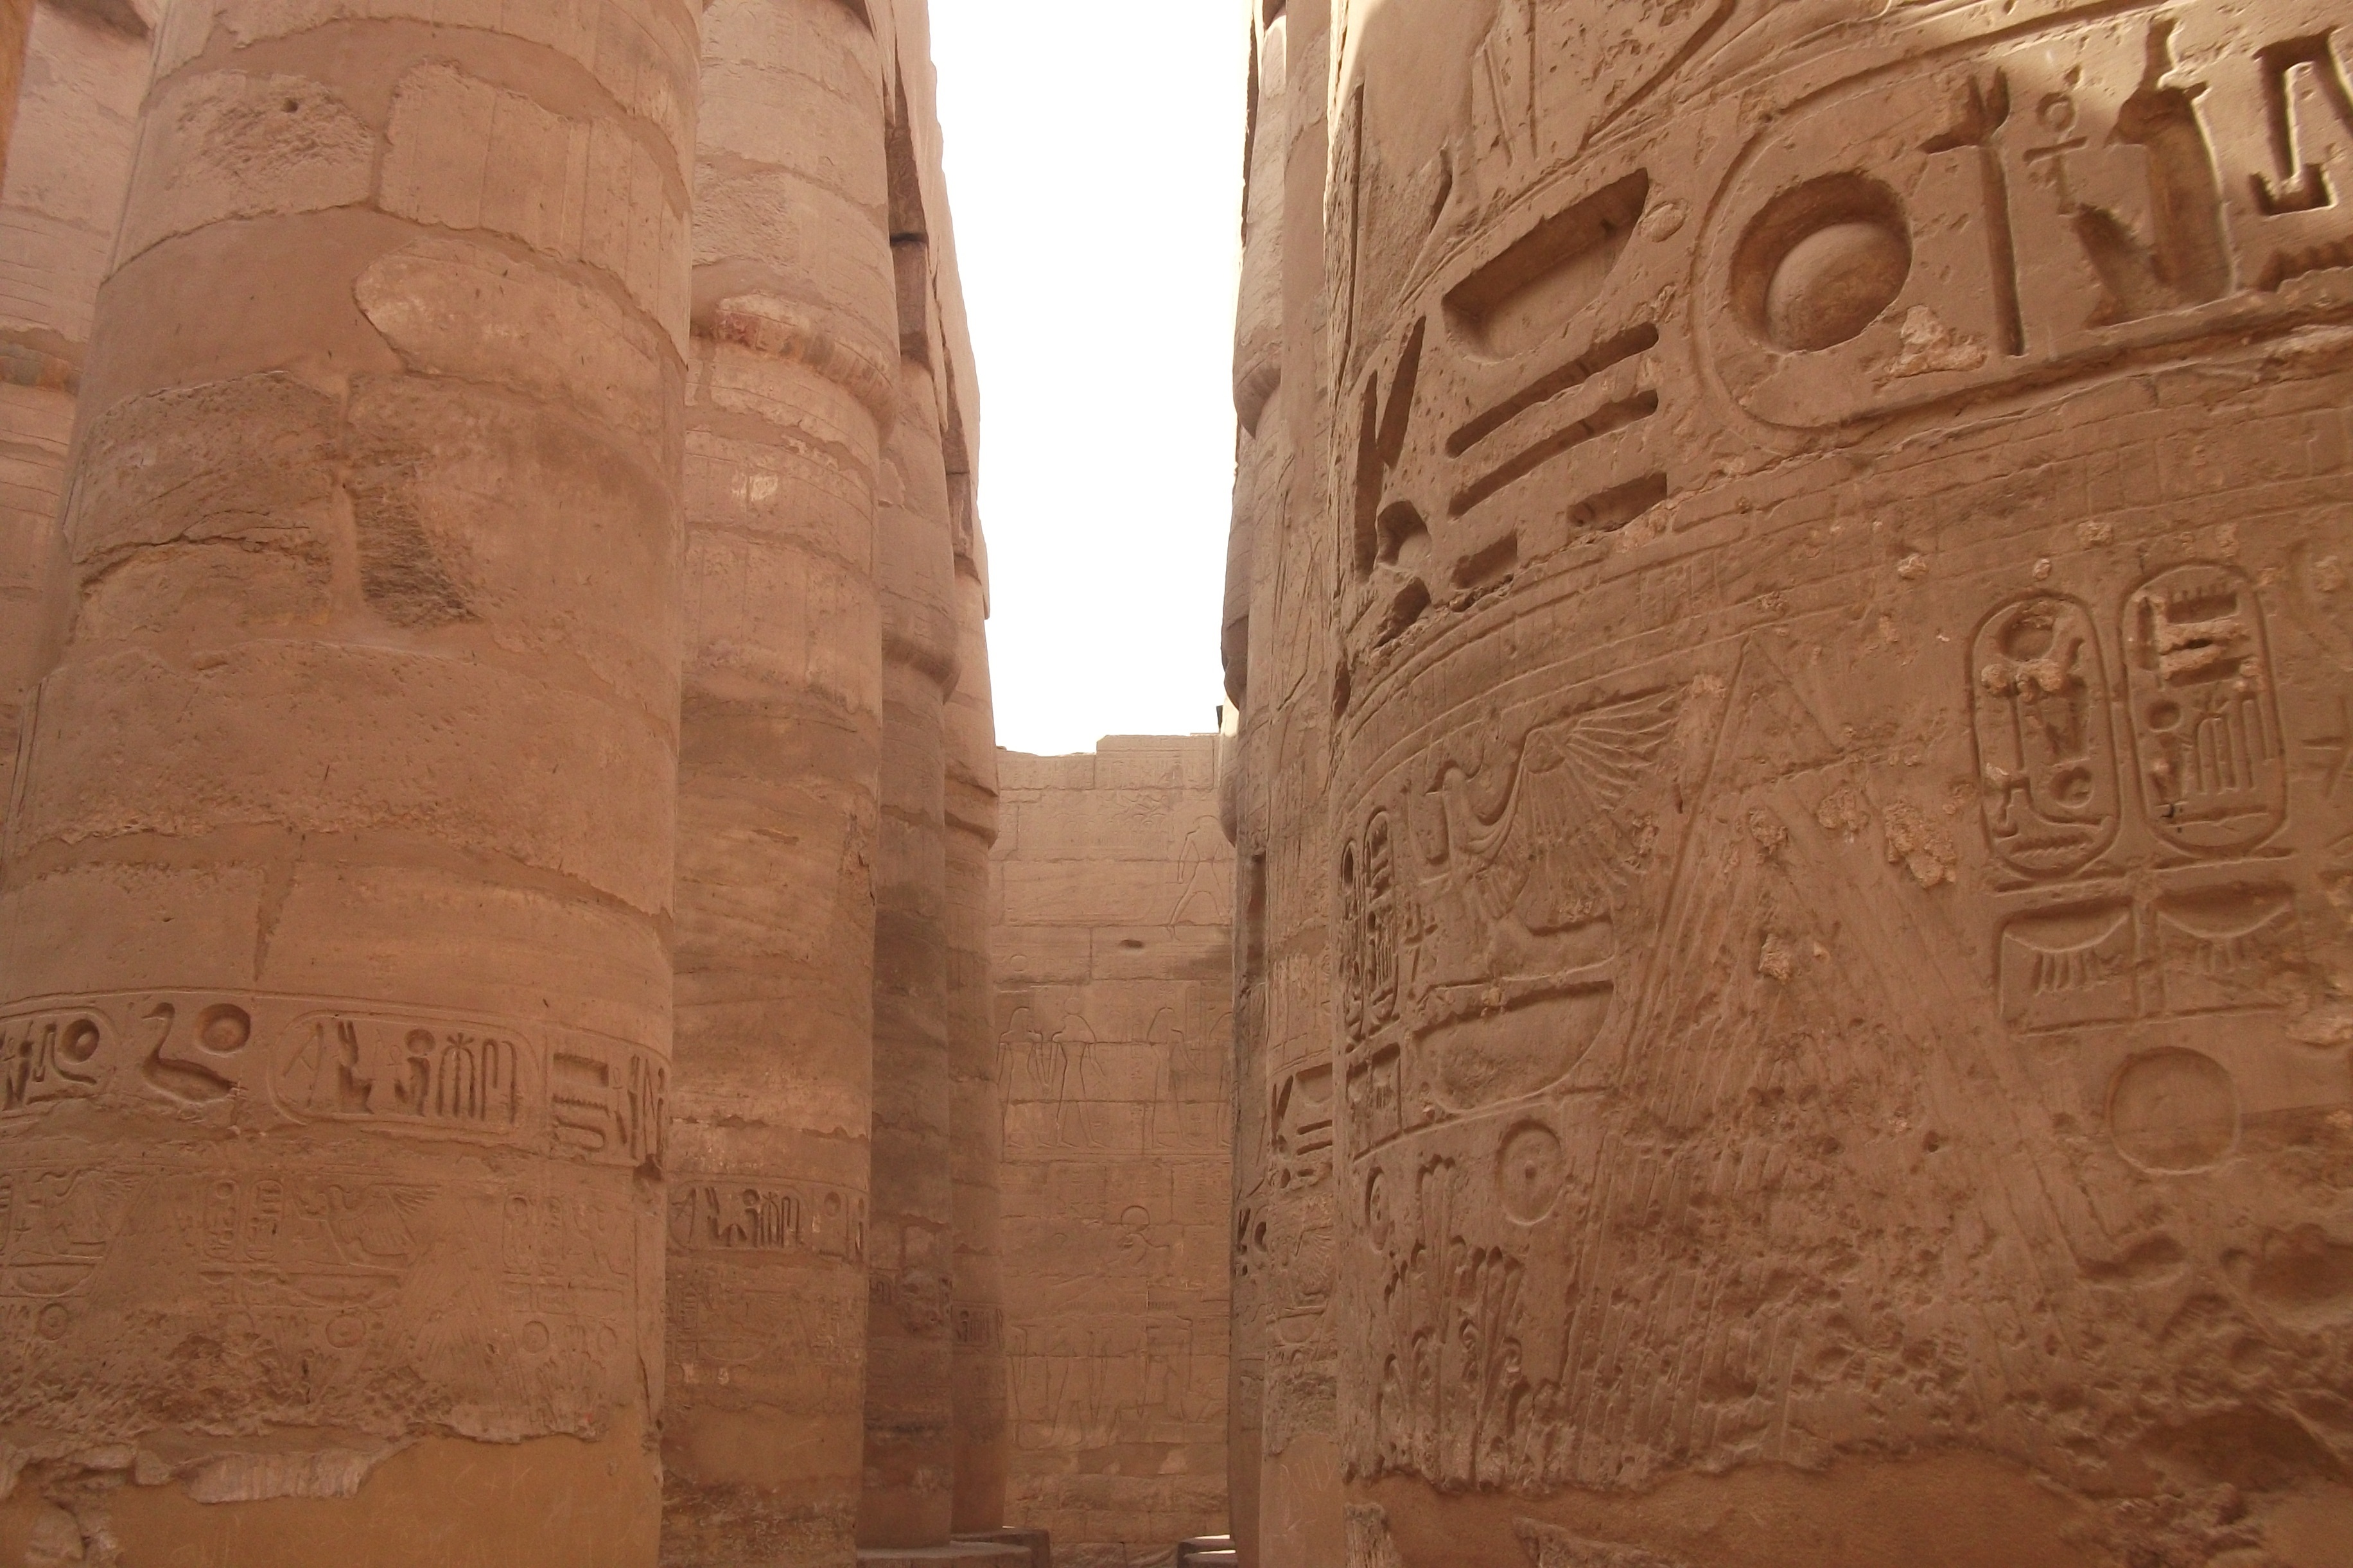
architecture, structure, building, old, wall, stone, monument, arch, column, egypt, temple, ruins, history, carving, luxor, historically, karnak, monolith, columnar, imposing, archaeological site, columnar temple, historic site, ancient history, egyptian temple